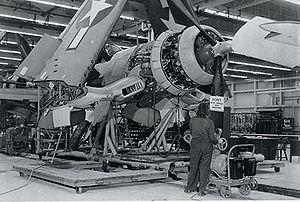
L'usine Avco de Stratford est un important site industriel de la ville de Stratford, dans le Connecticut. Dans cette usine, des avions ont été construits de 1929 à 1949 par Sikorsky et Vought. À partir de 1951, Avco y a fabriqué des moteurs d'avions, des moteurs d'hélicoptères et enfin des moteurs de chars de combat pour le complexe militaro-industriel des États-Unis. L'usine a été définitivement fermée en 1998.
Le Chance Vought F4U Corsair est un avion militaire américain, utilisé lors de la Seconde Guerre mondiale et jusqu'en 1968.